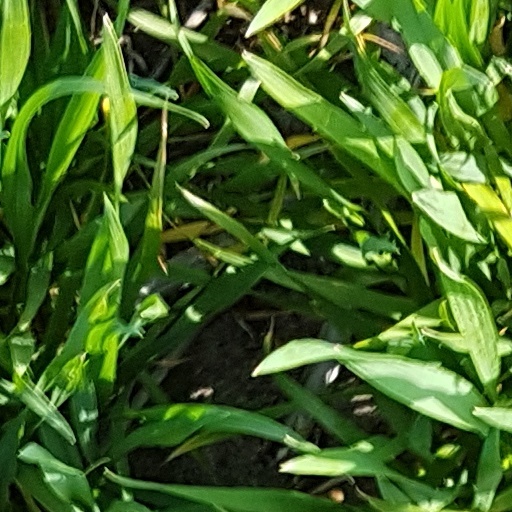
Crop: wheat